Robert Henry English

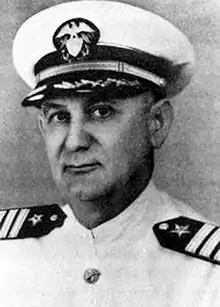
Robert English prior to his promotion to rear admiral

Robert Henry English (16 January 1888 – 21 January 1943) was a United States Navy commissioned officer who commanded the U.S. Navy's submarine force in the Pacific Theater of Operations early in World War II.